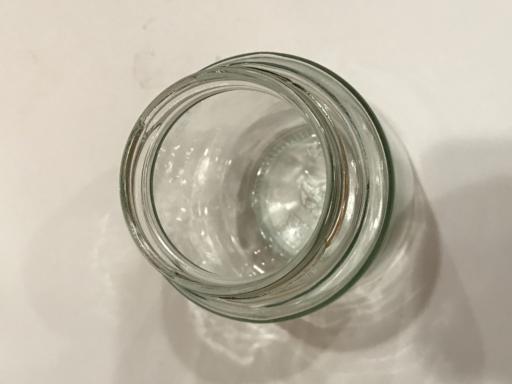
Waste category: glass